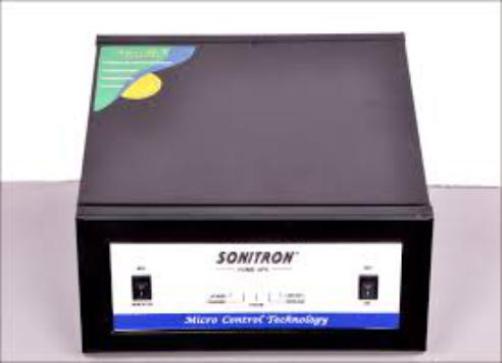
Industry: Electronic